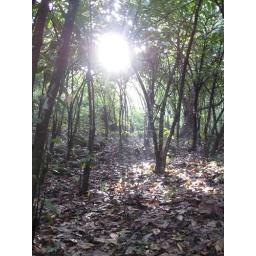
in the cloud forest